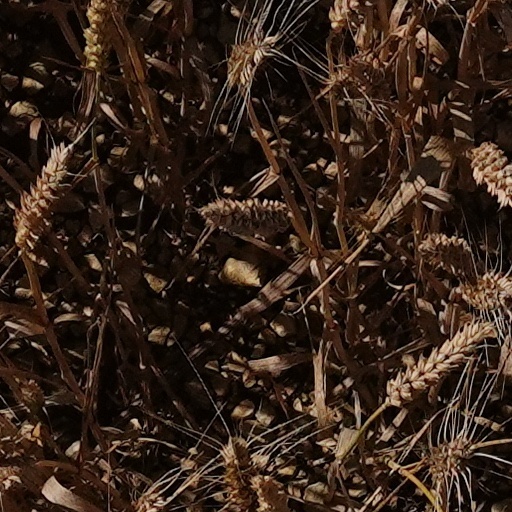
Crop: wheat